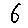
Label: 6